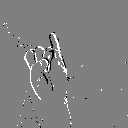
ASL letter: i